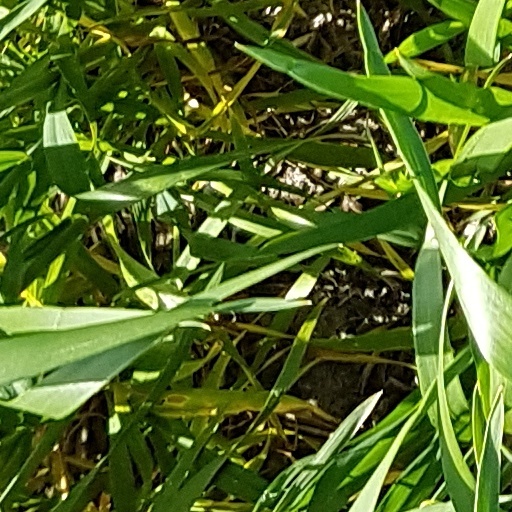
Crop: wheat